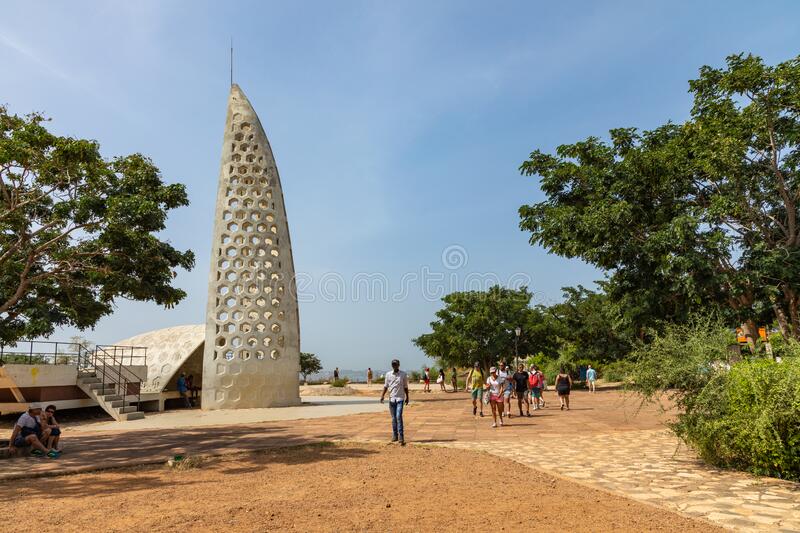
Lii ab nataal la boo xam ne ab tabax bu yaatu bu kawe te weex moo ci nekk. Gimnasio gi nag am na ay garab yu mag a mag yu ci nekk yoo xam ne ñoo ko wër. Ginnaaw gi am na ay nataal yoo xam ne ay tubaab yu mel ne ñuy dox di ñëw.